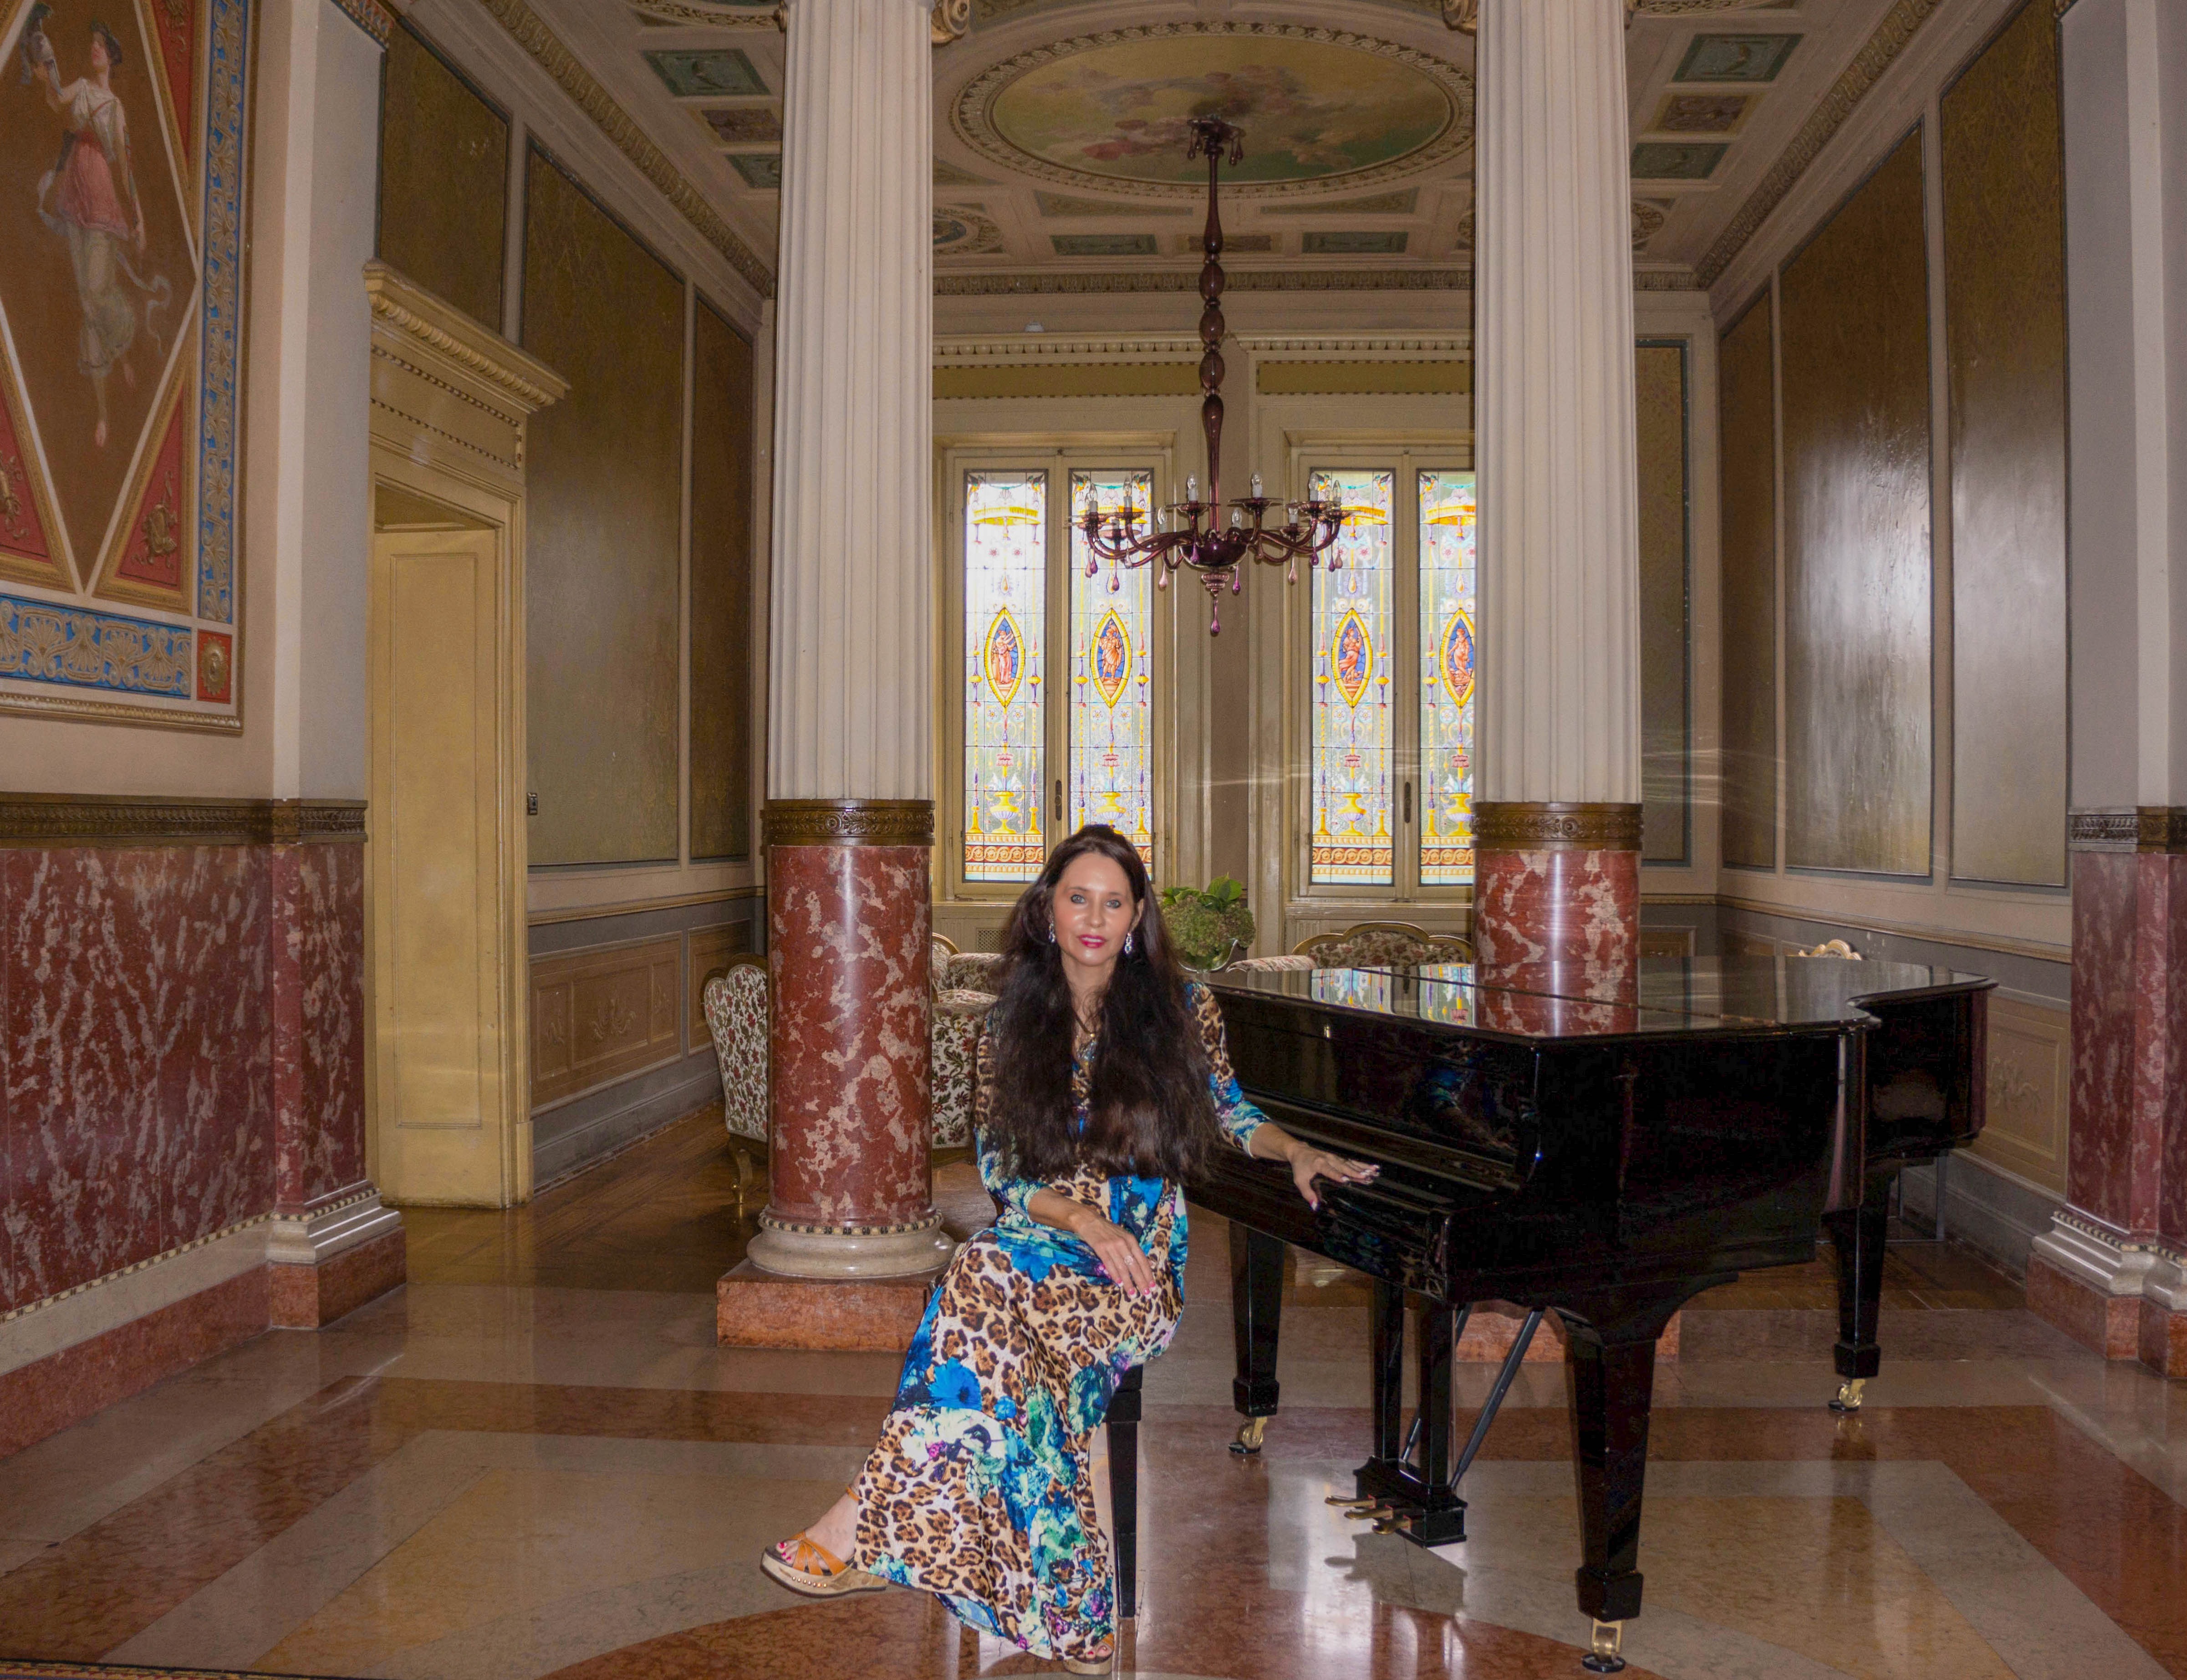
person, people, wood, woman, hair, white, mansion, house, building, palace, home, female, museum, hall, piano, italy, fashion, chapel, living room, room, leisure, stained glass, interior design, caucasian, cheerful, relaxation, dress, happy, selfie, elegant, self portrait, ballroom, tourist attraction, estate, lobby, victorian, enjoyment, antiques, flooring, sirmione, villa cortine palace, v lake garda